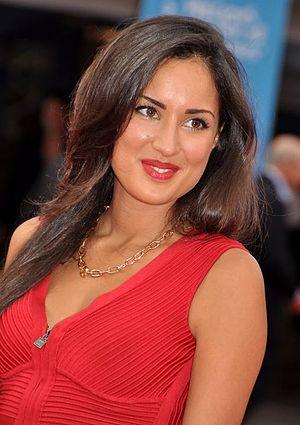
Sarah Kazemy au festival de Deauville
Sarah Kazemy est une actrice française née le 26 octobre 1987 à Neuilly-sur-Seine.